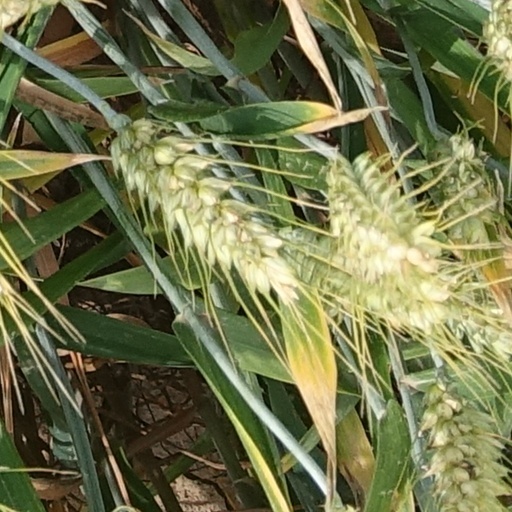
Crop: wheat